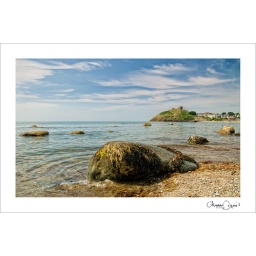
a view across the beach towards the castle on the headland high above criccieth in north wales